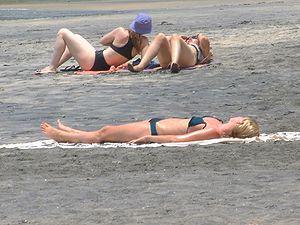
Kovalam est une station balnéaire de la mer d'Arabie, située à environ 16 km de Thiruvananthapuram, au Kerala, en Inde. Anciennement liée au royaume de Travancore, elle est désormais dirigée par des élus à la Lok Sabha de Thiruvananthapuram.